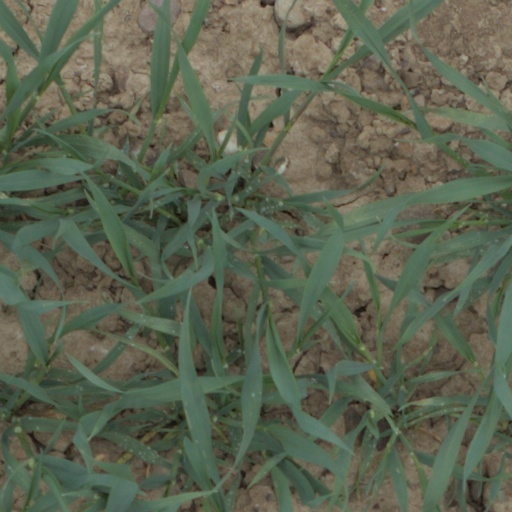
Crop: wheat